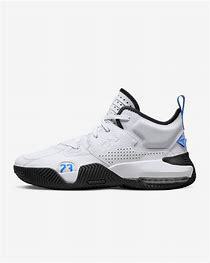
Brand: Jordan
Model: Stay Loyal 3